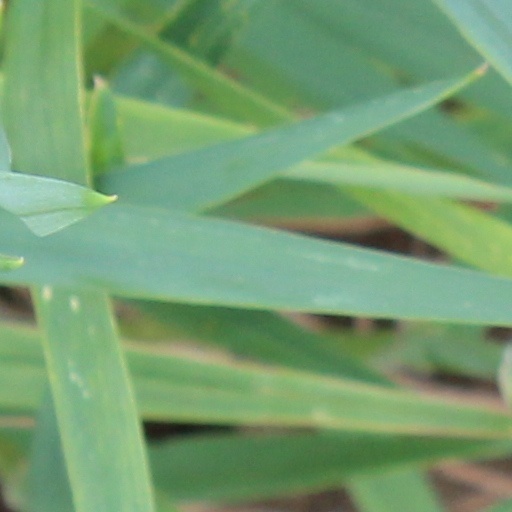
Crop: wheat